Ethiopians in Sweden

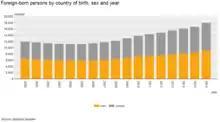
Ethiopia-born persons in Sweden by sex, 2000-2016 (Statistics Sweden).

According to Statistics Sweden, as of 2016, there are a total 17,944 Ethiopia-born immigrants living in Sweden. Of those, 6,225 are citizens of Ethiopia (3,319 men, 2,906 women). In 2016, there were 88 registered remigrations from Sweden to Ethiopia. Abeba Aregawi become the first Swedish-Ethiopian Woman to win Gold in 1500m Athletics World Championship in Moscow 2013 and Bronze in 2012 Olympics in London